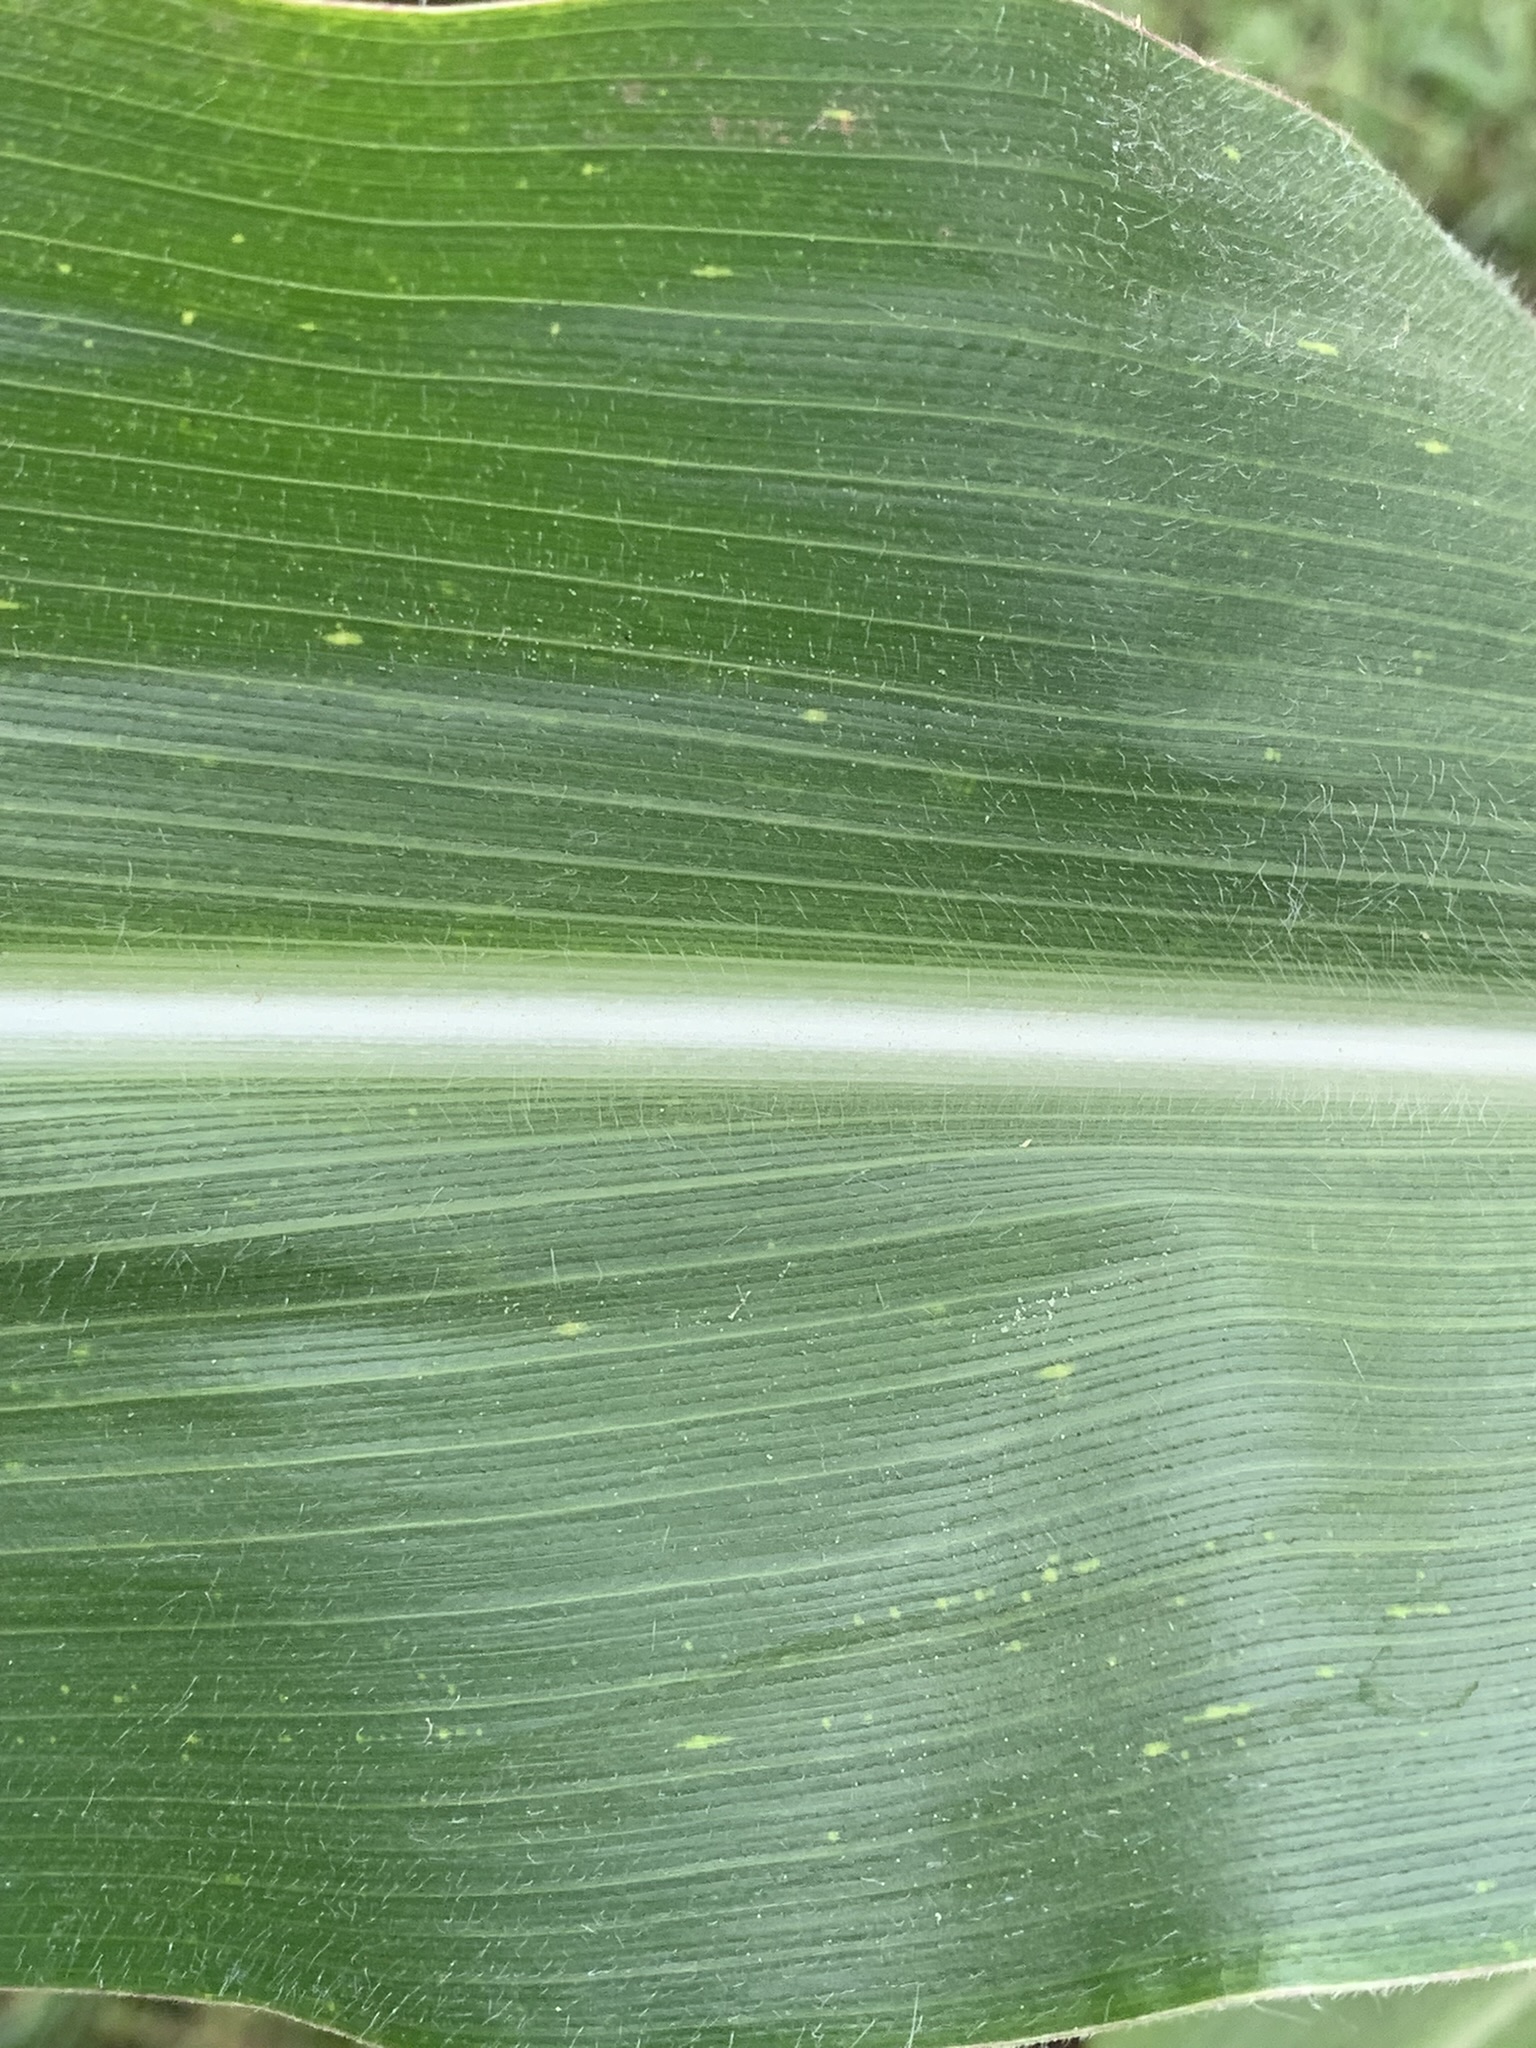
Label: MSV